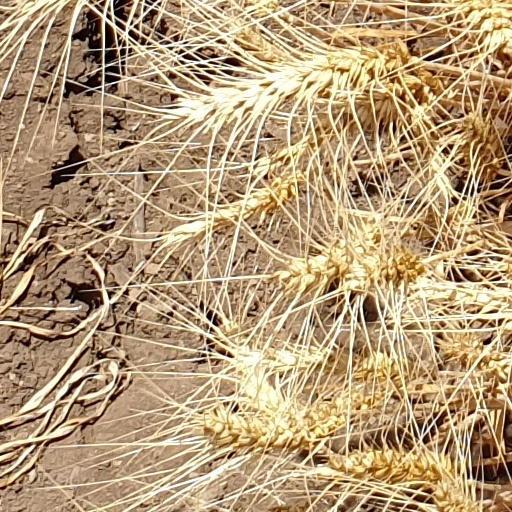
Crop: wheat